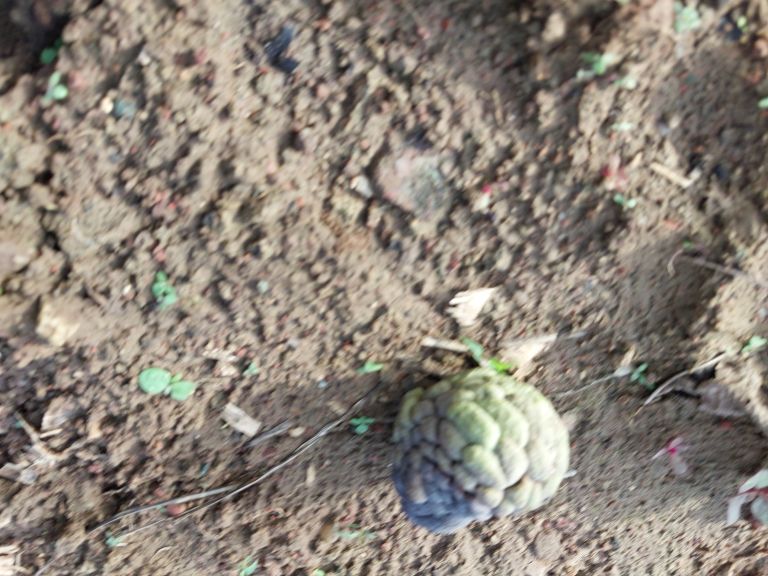
Disease label: Blank Canker